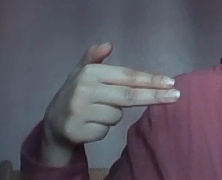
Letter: ghain